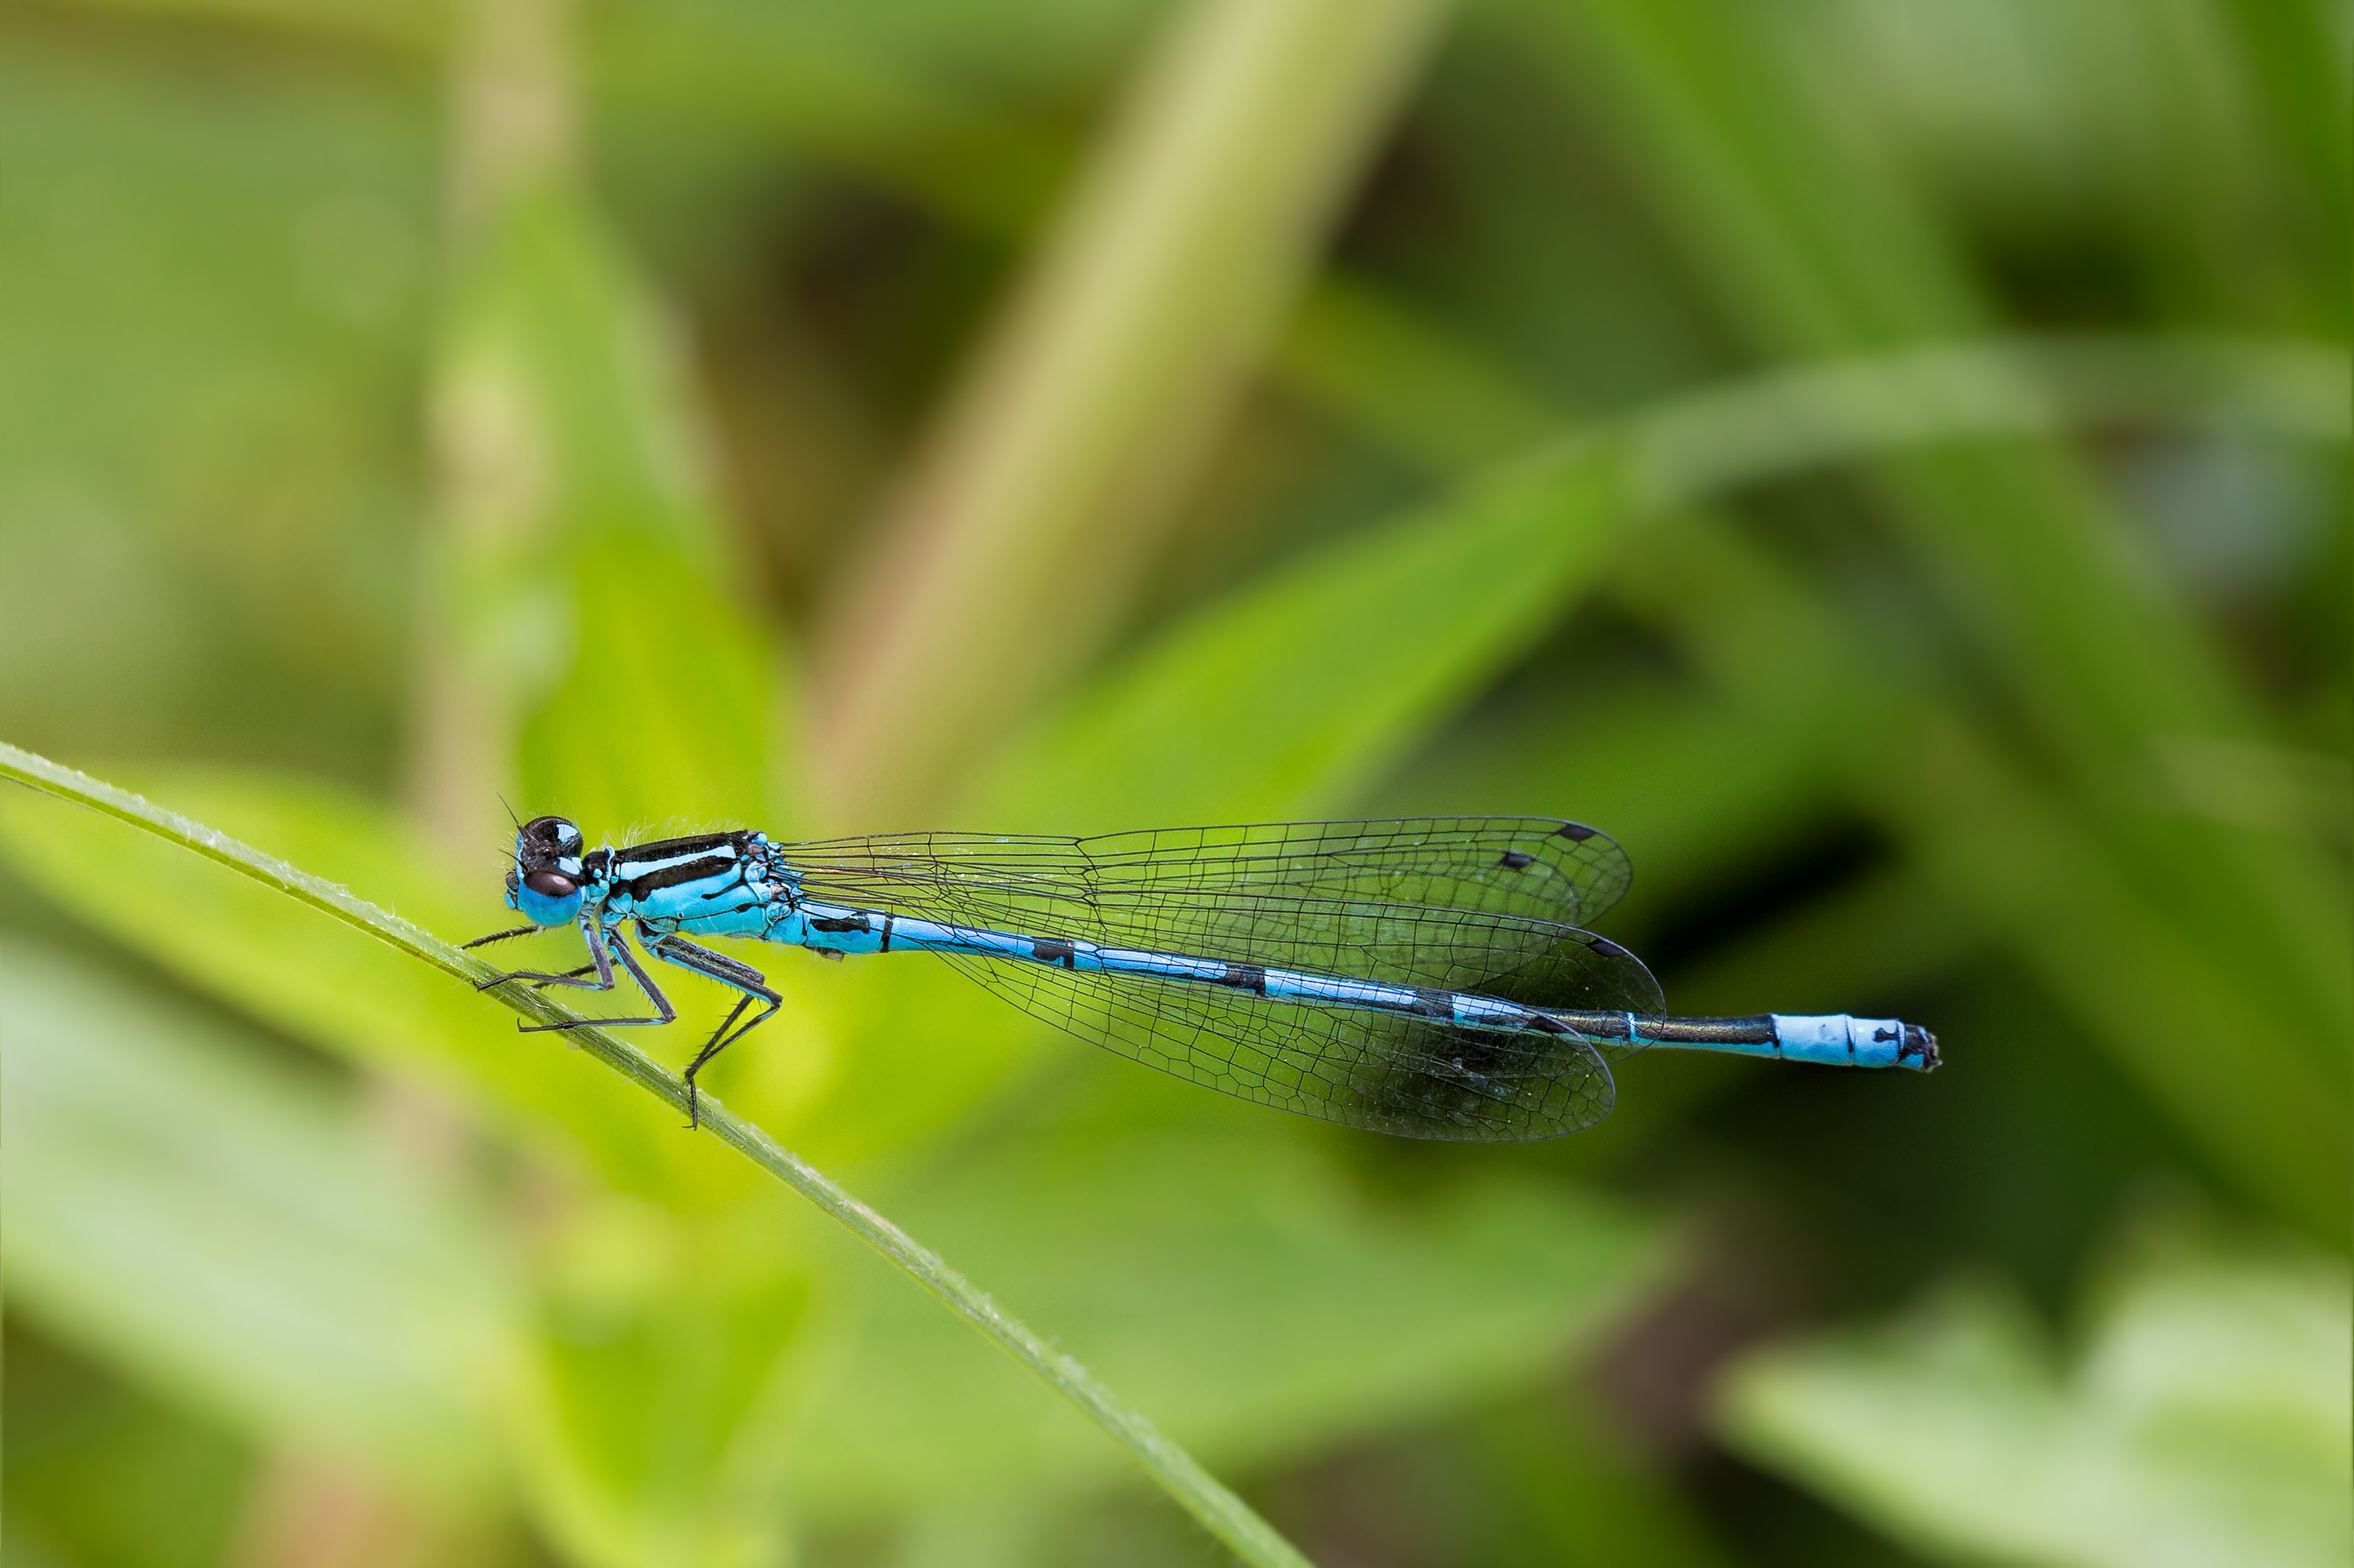
grass, wing, animal, green, insect, macro, close, fauna, invertebrate, close up, dragonfly, damselfly, macro photography, arthropod, blue dragonfly, plant stem, dragonflies and damseflies, lycaenid, net winged insects